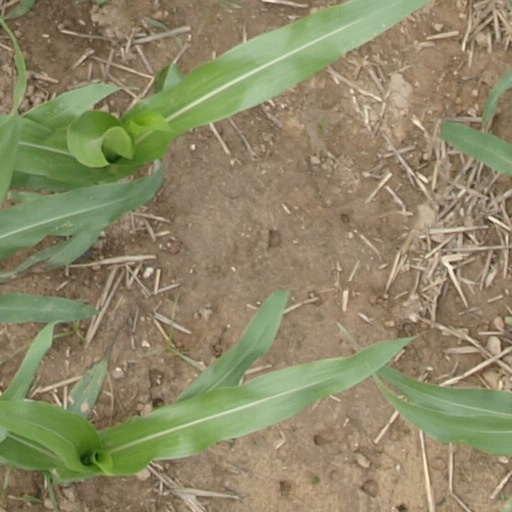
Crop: maize; corn